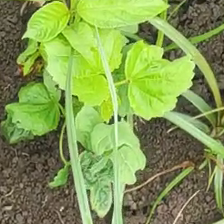
Weed species: Little_Mallow(Malva parviflora)